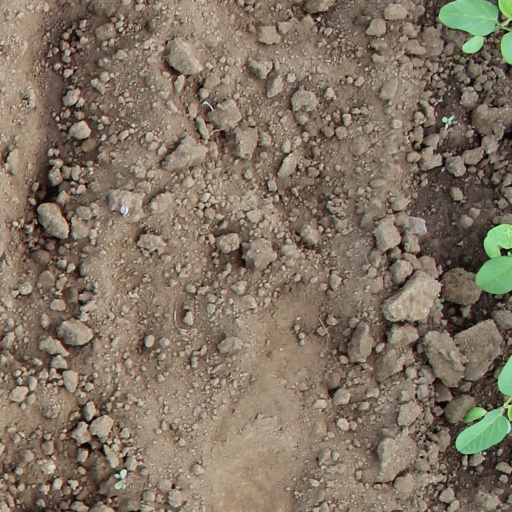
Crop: soybean